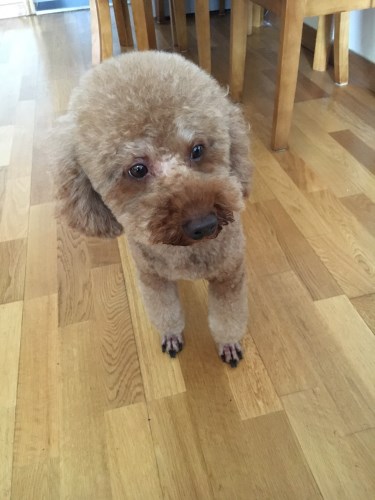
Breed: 7449-n000128-teddy